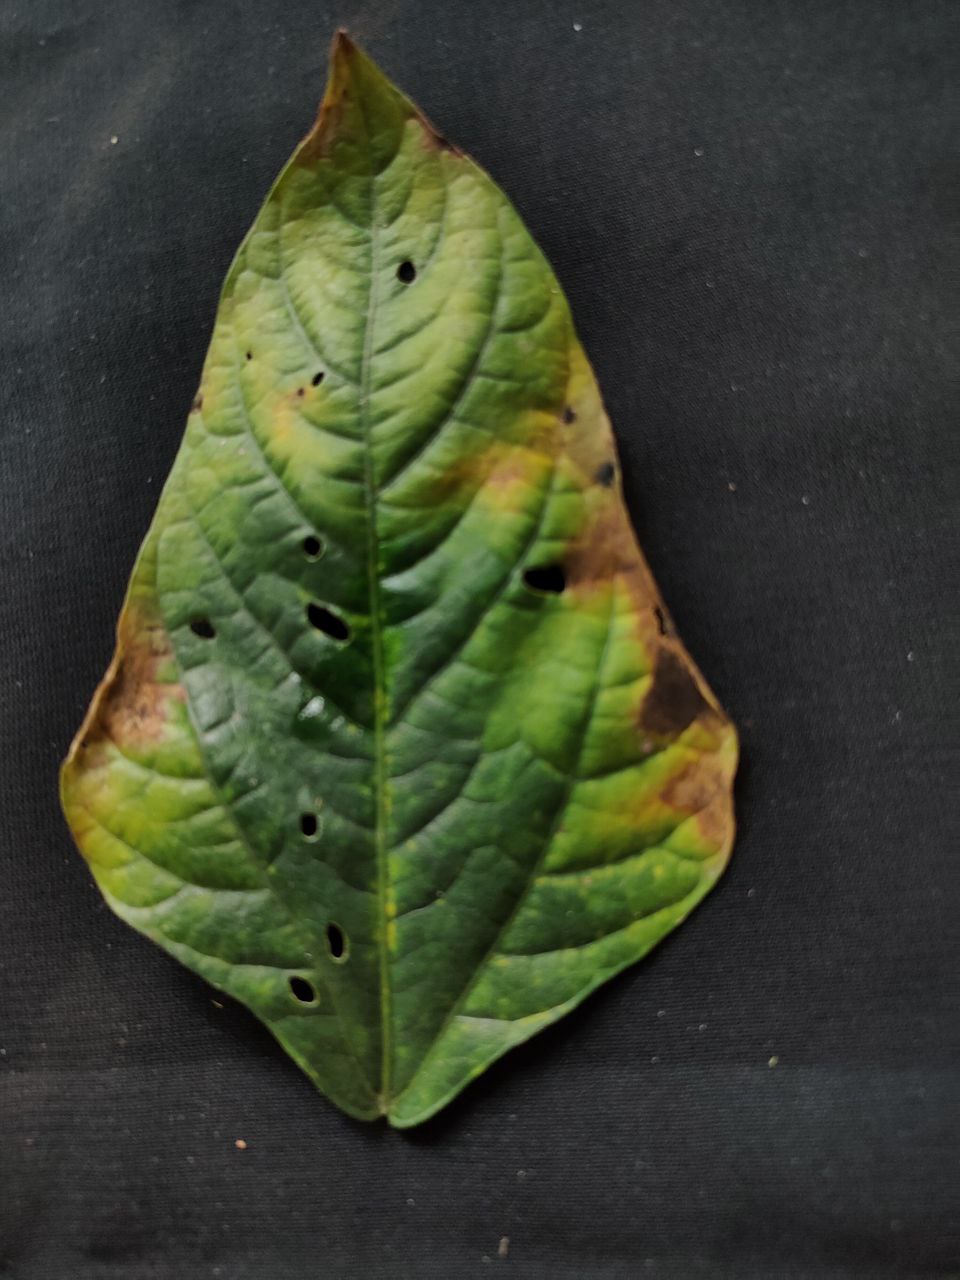
Crop: cowpea
Leaf condition: Bacterial wilt